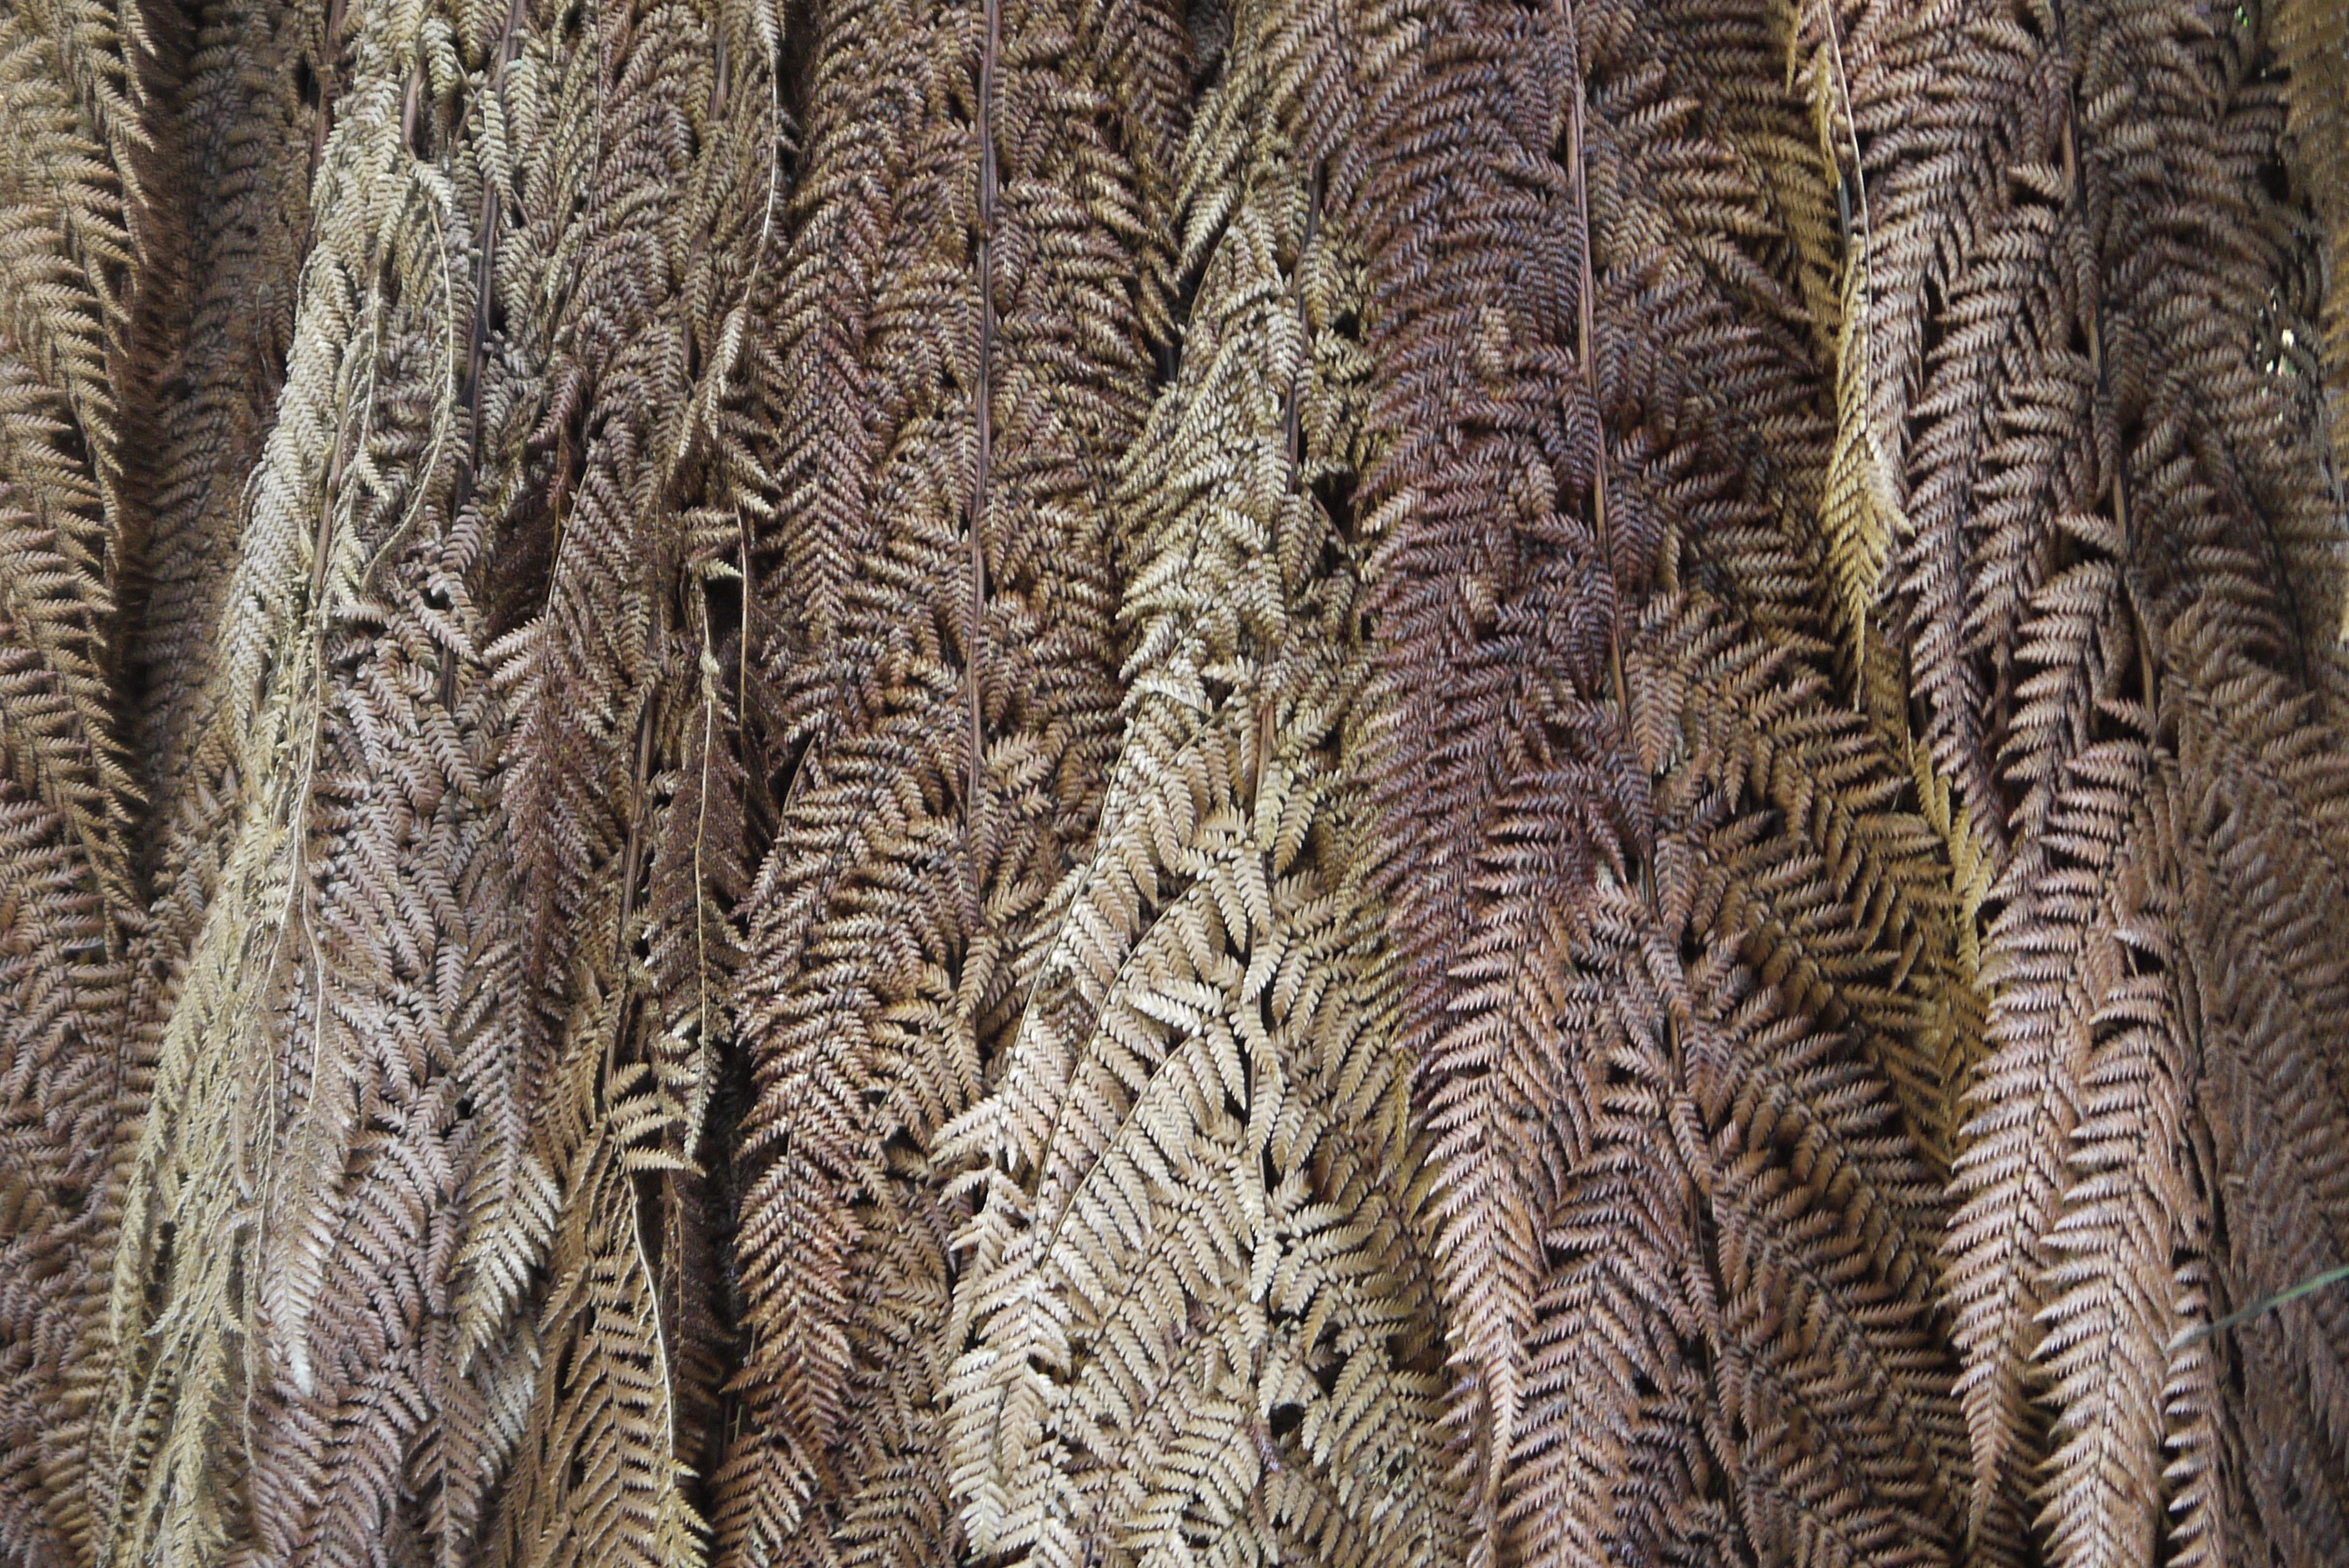
landscape, tree, nature, creative, plant, leaf, trunk, pattern, crop, scenic, agriculture, weave, leaves, new zealand, original, new, zealand, unique, organic, weaving, flooring, fern leaves, grass family, land plant